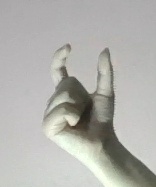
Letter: nun